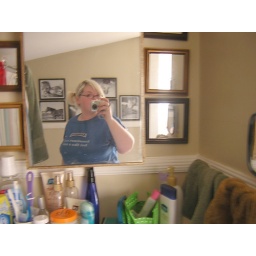
me in the bathroom mirror in my tulsa home